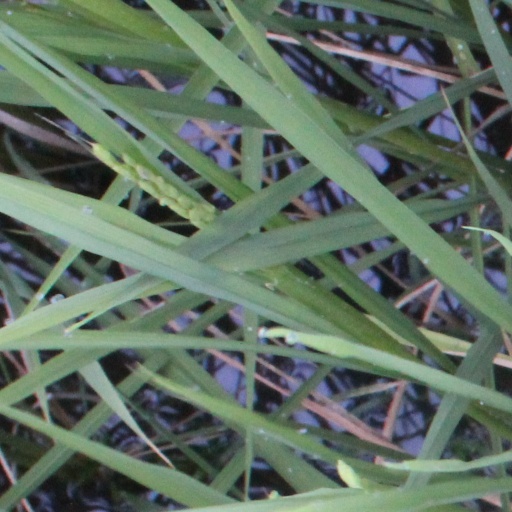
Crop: rice